History of the San Fernando Valley

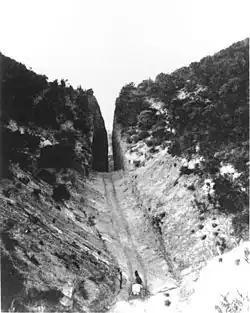
Beale's Cut through the San Fernando Pass, c.1872

In 1851 the Los Angeles Court of Sessions recognized two rights of way through the Cahuenga Pass that connected Los Angeles with the Valley. One followed the old El Camino Real to Santa Barbara via Rancho Encino. The other, Tulare Road, joined "El Camino Viejo" ("the old road") north via Mission San Fernando, over the San Fernando Pass (now the Newhall Pass) to the Santa Clarita Valley, and through the Old Tejon Pass to the Central Valley and the gold fields beyond. In 1854, the Army established Fort Tejon in the Grapevine Canyon ("La Cañada de las Uvas") near Fort Tejon Pass. The Los Angeles County Board of Supervisors authorized funds to construct a deep cut to make the steep route north over the San Fernando Pass easier for stagecoach traffic, and a group of businessmen raised funds by subscription to complete the work. Young entrepreneur Phineas Banning's staging and shipping partnership with County Supervisor David W. Alexander acquired the contract to supply Fort Tejon, and Banning drove the first stage run over the new cut in December 1854. Also the U. S. Army Pacific Railroad Surveys found the Fort Tejon Pass a much easier route for wagons than the old Tejon Pass, and this route became the Stockton - Los Angeles Road, the new wagon route to the southern goldfields on the Kern River and northward on the east side of the San Joaquin Valley to Stockton.